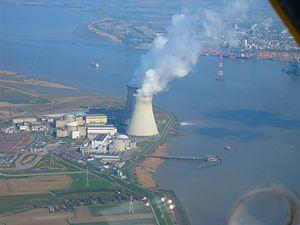
Vue aérienne de la centrale nucléaire de Doel, sur la rive de l'Escaut, Belgique.
La centrale nucléaire de Doel est localisée sur le territoire de Doel sur la rive gauche de l'Escaut en Belgique. Elle est à 25 km au nord d'Anvers, 42 km au nord-nord-ouest de Bruxelles, 136 km sud-sud-est d'Amsterdam et 140 km nord-ouest-ouest d'Aix-la-Chapelle.